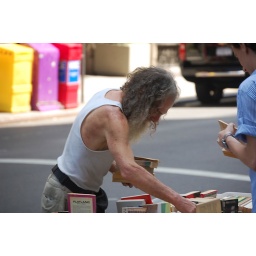
This man had a used book table set up outside of NYU by Washington Square Park.